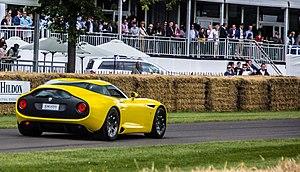
L'Alfa Romeo TZ3 se réfère à deux voitures distinctes, produites par le carrossier Zagato avec la participation de la marque Alfa Romeo. Après un premier exemplaire, la TZ3 Corsa fut construite en 2010, et un second modèle a été présenté en 2011, la TZ3 Stradale, homologuée pour la route dans une très petite série limitée à 9 exemplaires.